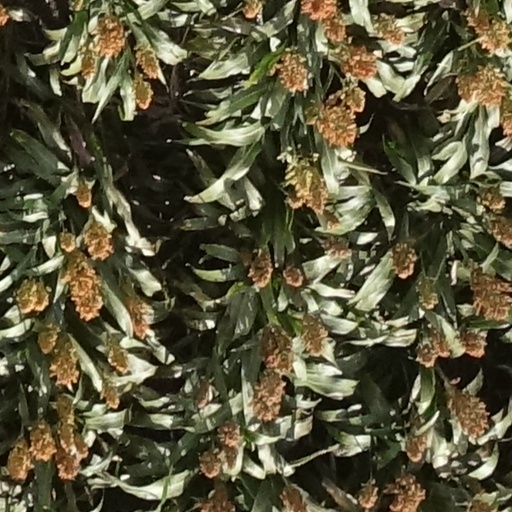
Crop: sorghum